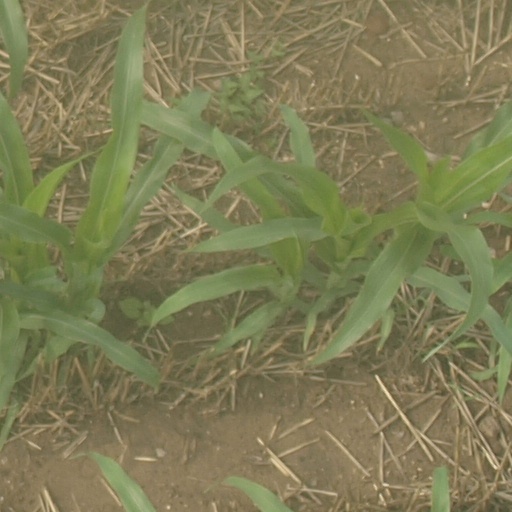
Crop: maize; corn